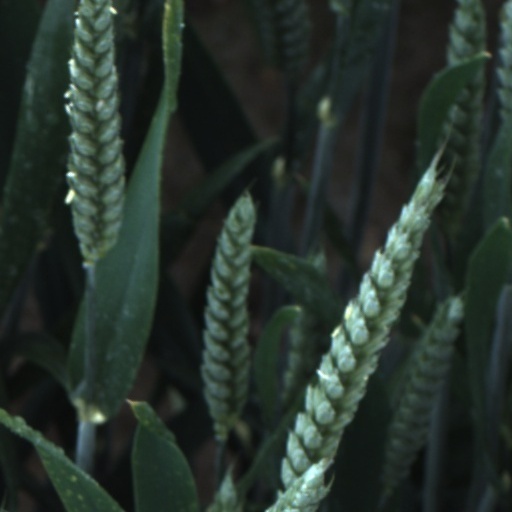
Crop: wheat